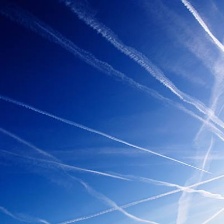
Cloud type: Contrail